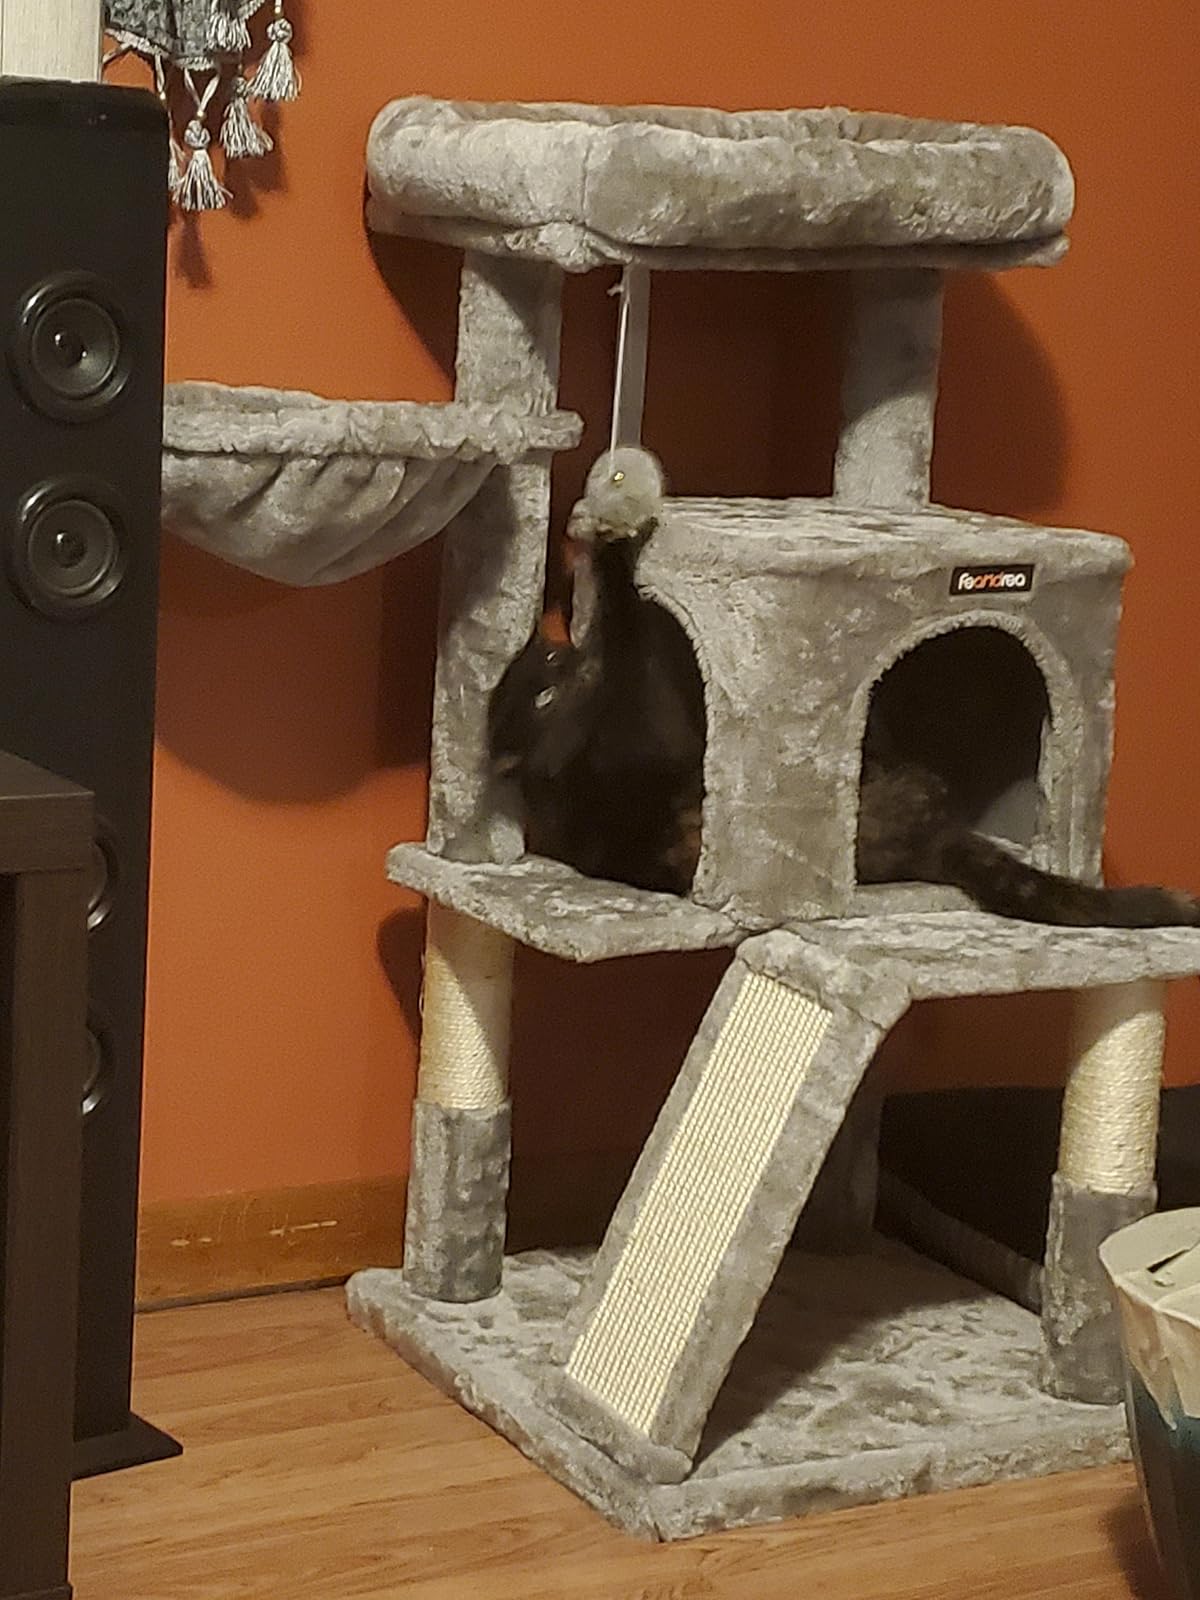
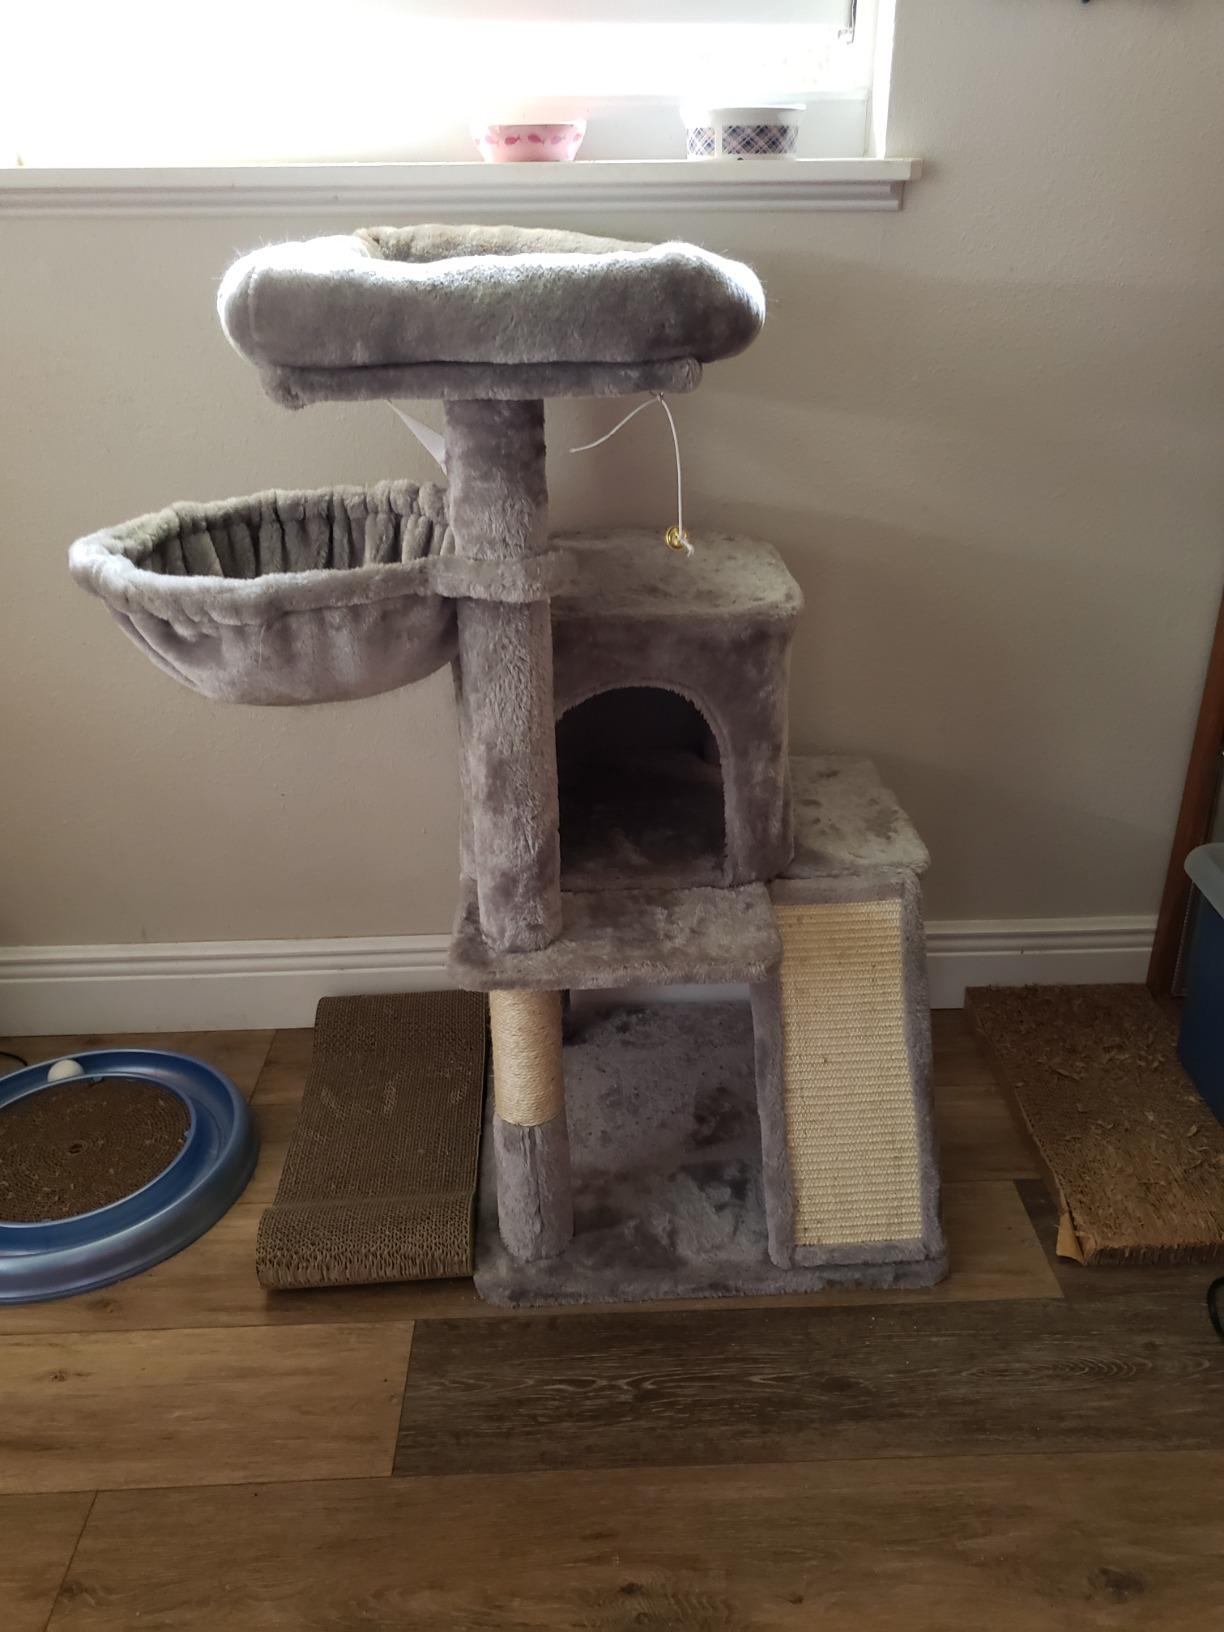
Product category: items_cat tree
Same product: yes